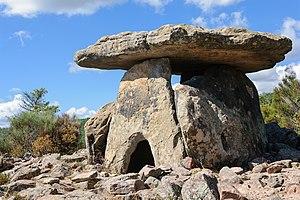
Le dolmen de Coste-Rouge, sur le domaine du prieuré Saint-Michel de Grandmont (Soumont, Hérault, France)
Le dolmen de Coste-Rouge est un mégalithe érigé 1 500 ans av. J.-C. Il se situe sur la commune de Soumont, dans le département de l'Hérault.
Cet article recense les monuments historiques français classés en 1900.
et article présente la liste des sites mégalithiques de l'Hérault, en France.